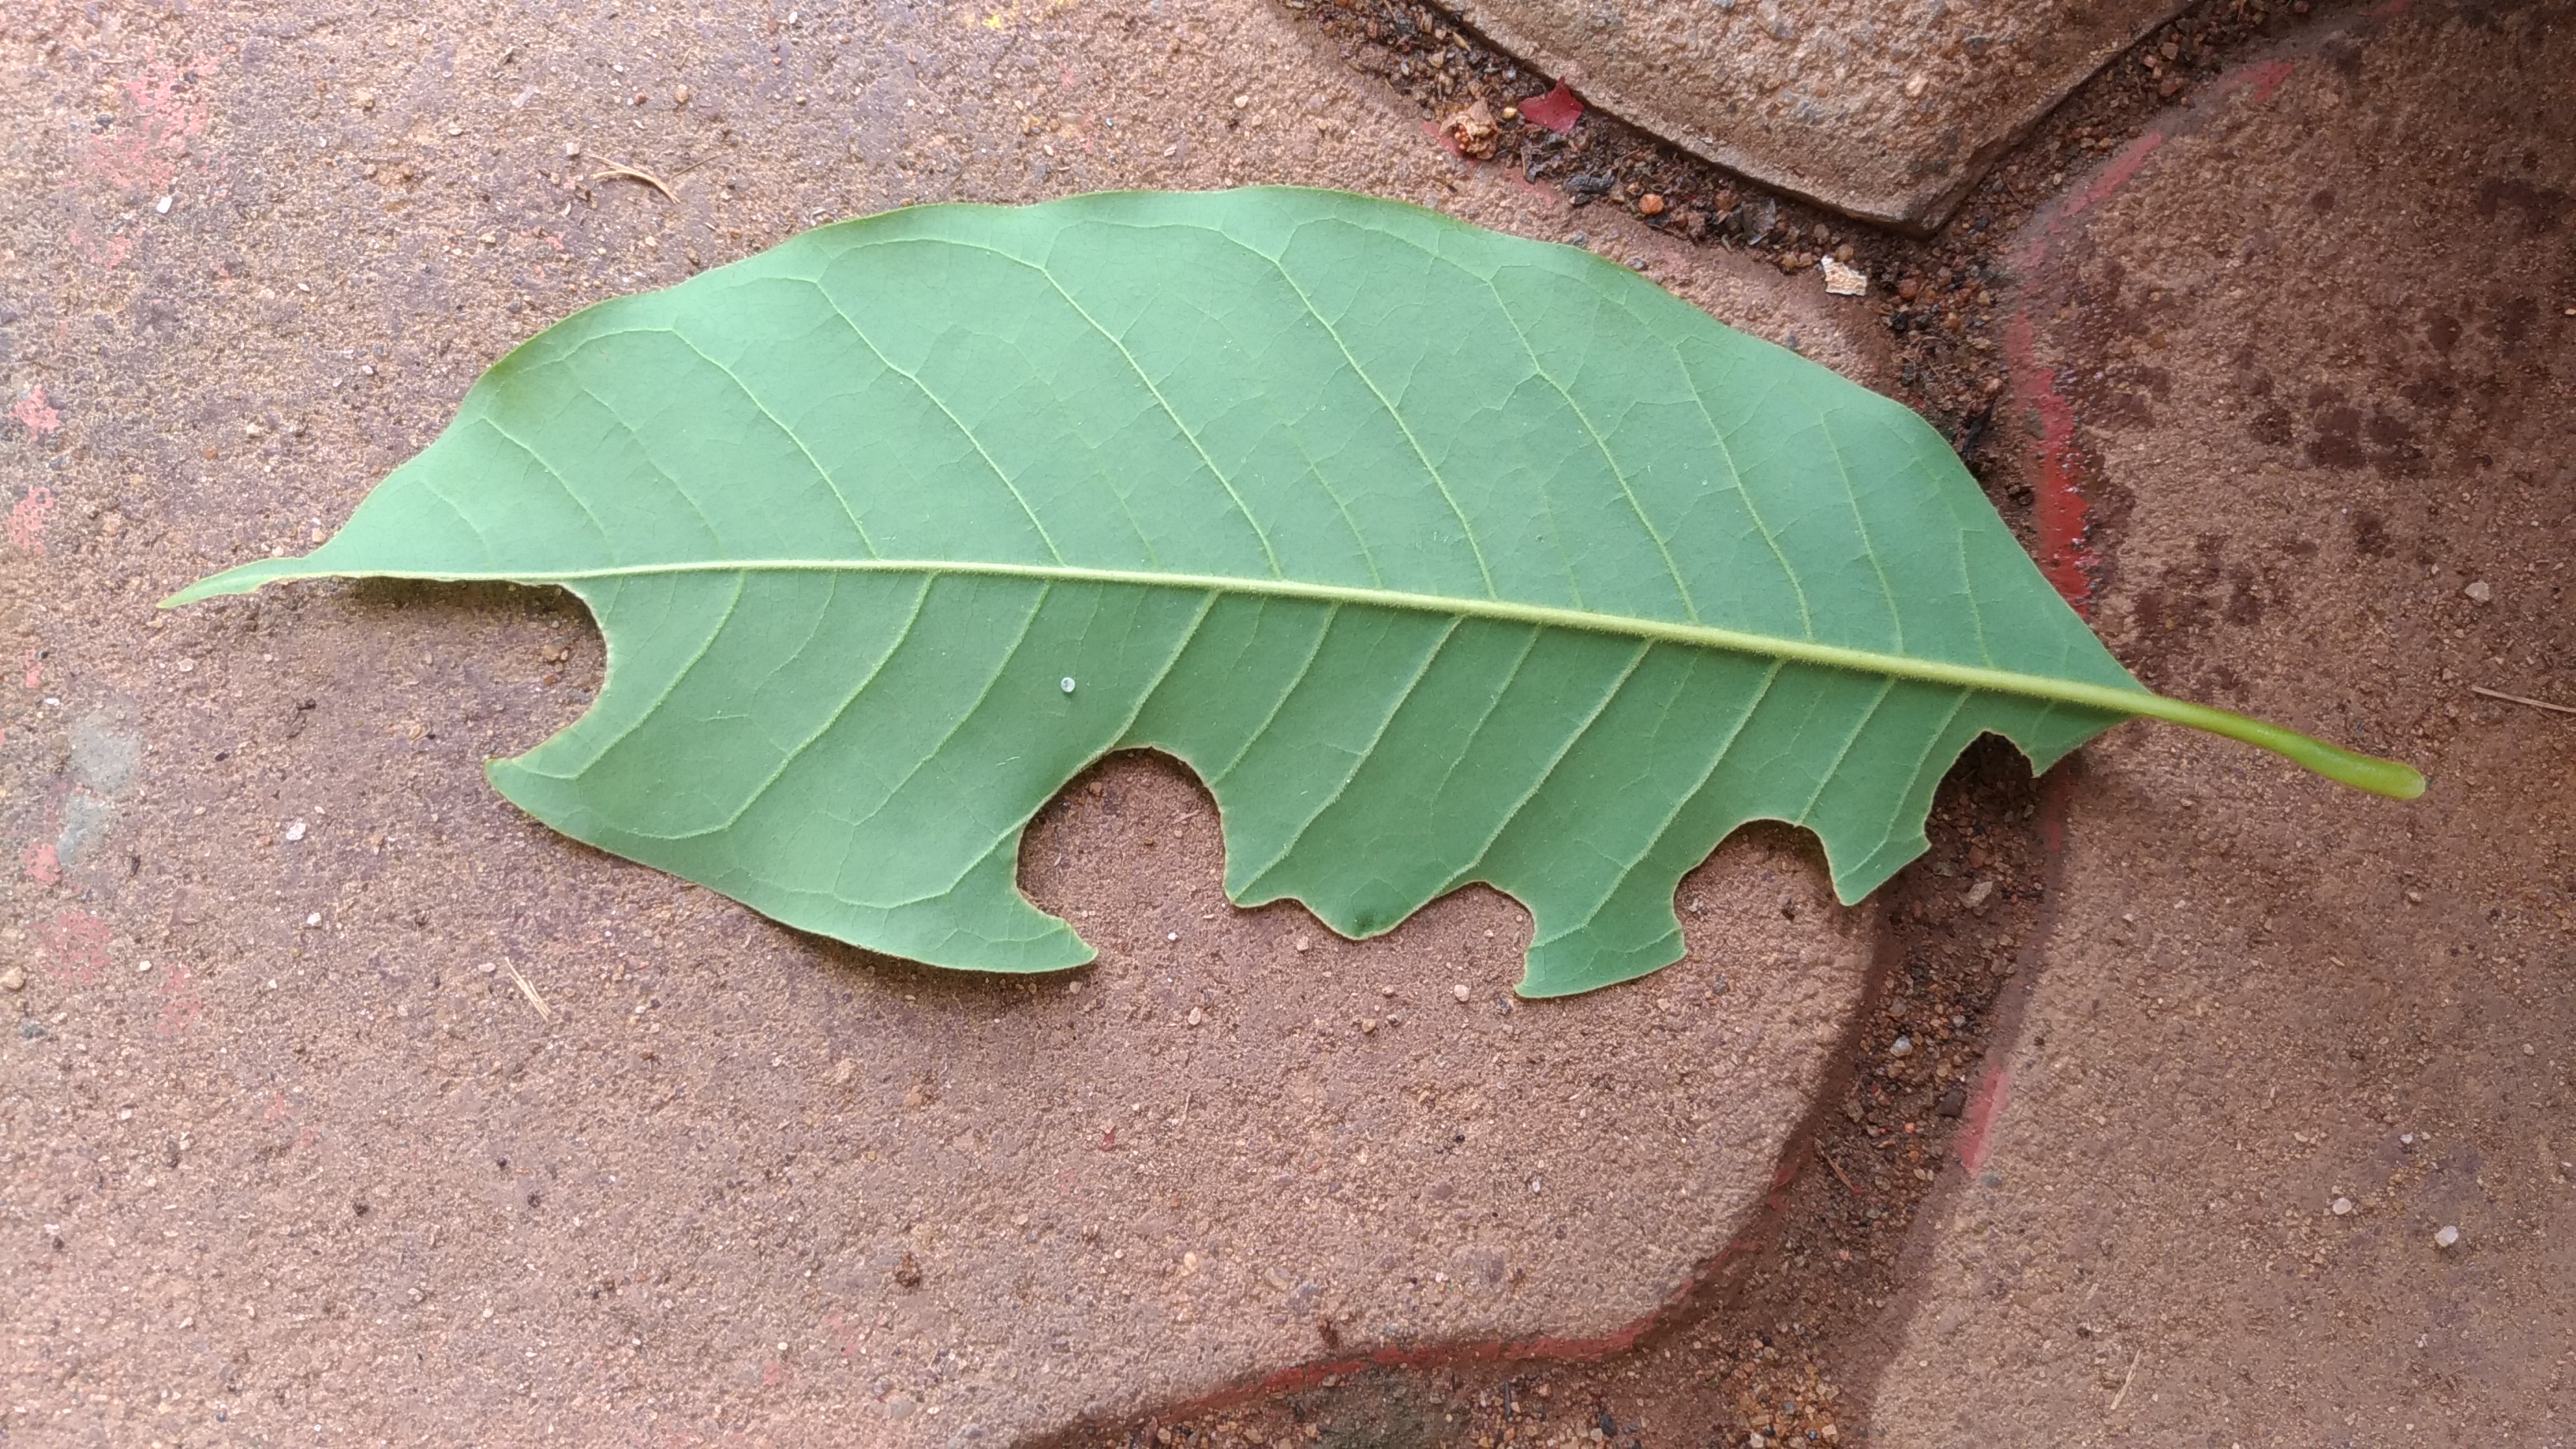
Plant: Coffee